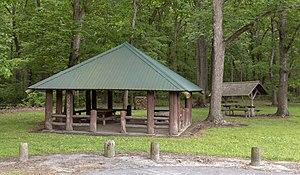
Zone de pique-nique de la forêt d’Etat d’Ellendale le long de la US Route 113 près de Ellendale, Delaware, USA